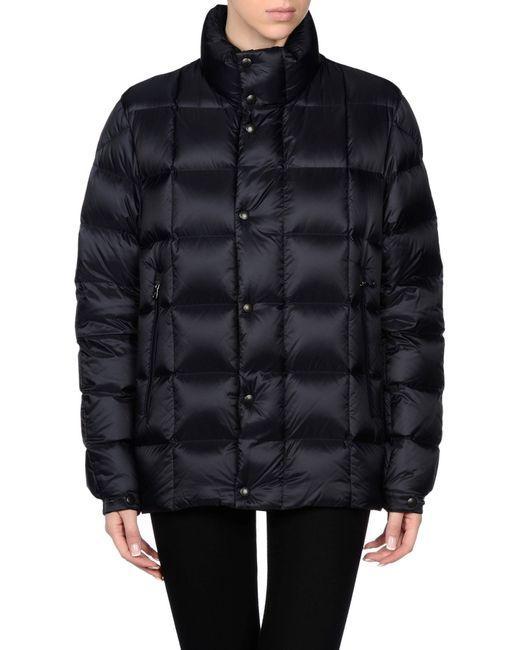
Schwarze beheizte Daunenjacke mit hohem Kragen